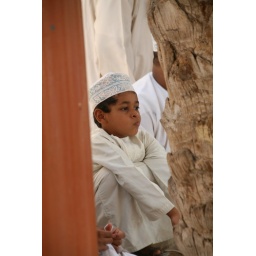
A contemplative Omani boy at the market in Nizwa